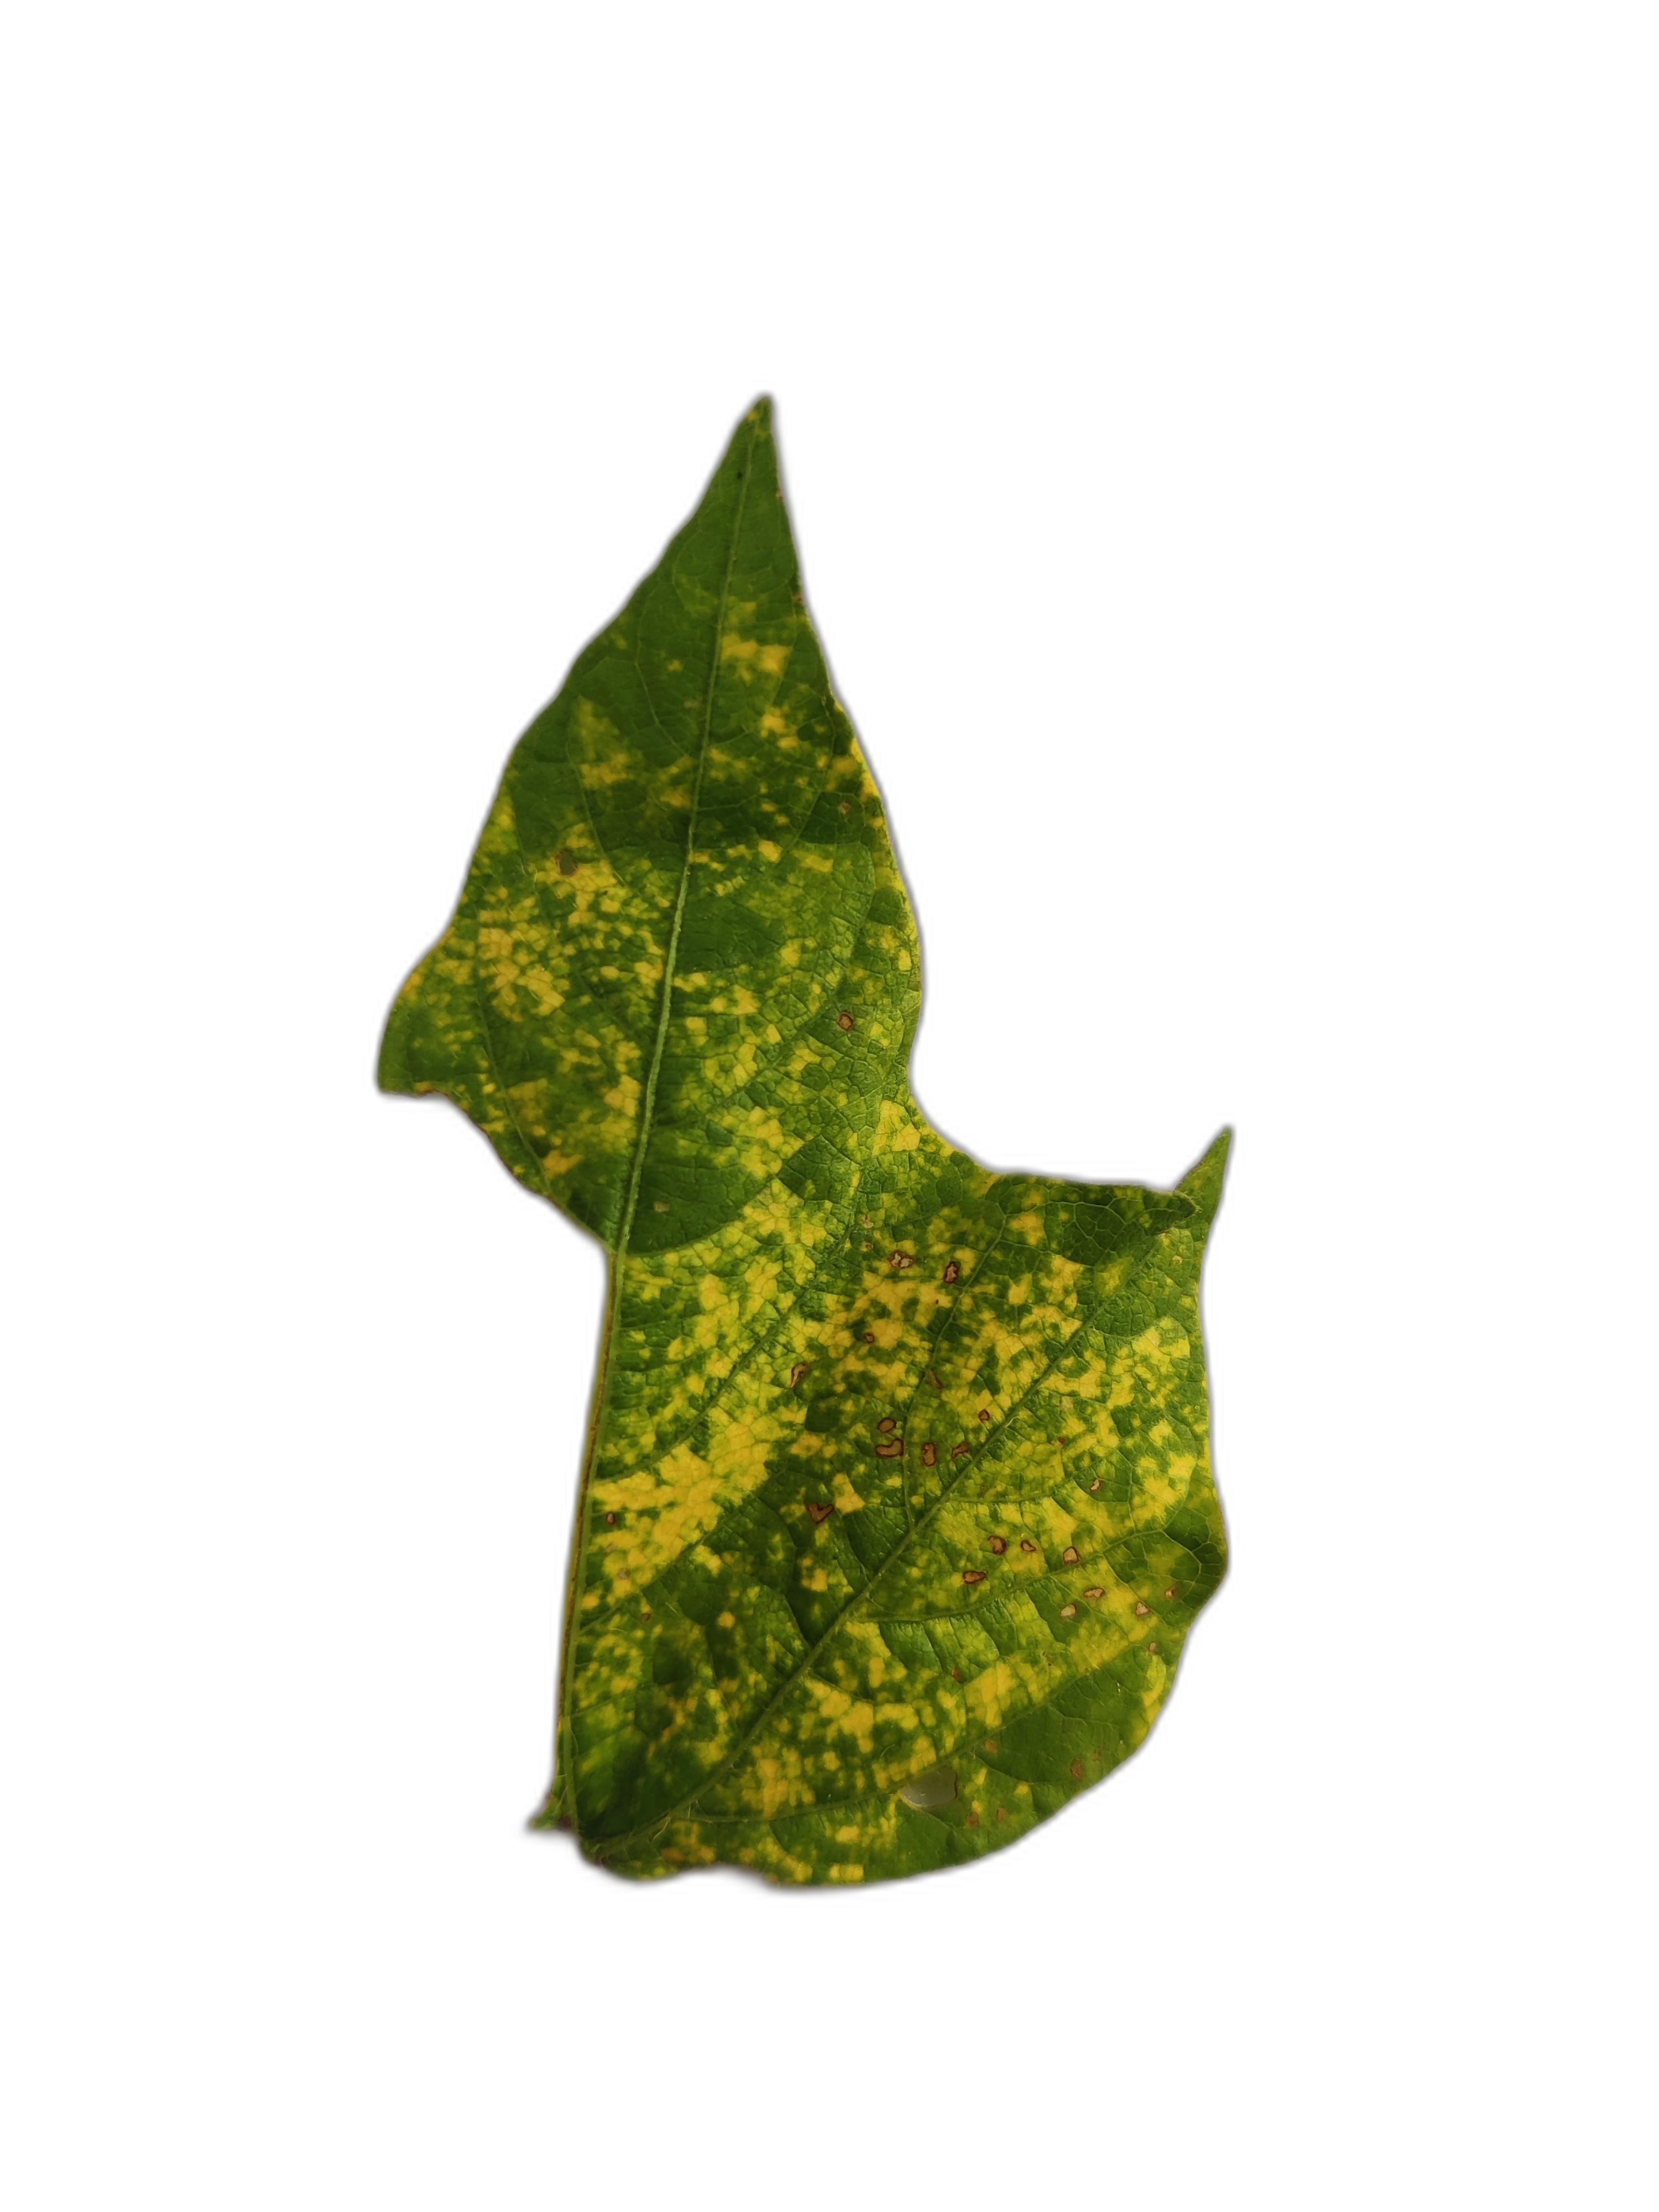
Label: Yellow Mosaic